Young Marx

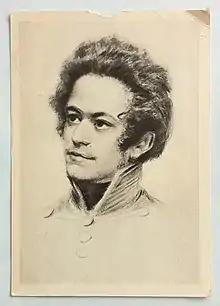
Karl Marx before 1840

The correct place of Karl Marx's early writings within his system as a whole has been a matter of great controversy. Some believe there is a "break" in Marx's development that divides his thought into two periods: the "Young Marx" is said to be a thinker who deals with the problem of alienation, while the "Mature Marx" is said to aspire to a scientific socialism.